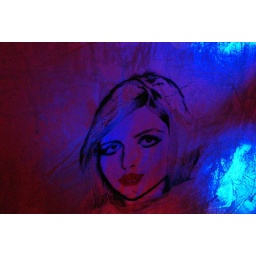
girl in a box